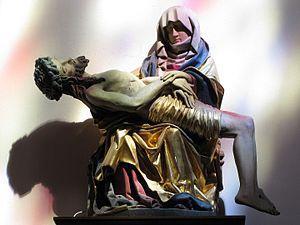
Alsace, Haut-Rhin, Église Saint-Martin (1869) d'Ensisheim (IA00074211)Vierge de Pitié (XVIe): This object is classé Monument Historique in the base Palissy, database of the French furniture patrimony of the French ministry of culture,
Ce tableau présente la liste de tous les monuments historiques de Ensisheim, classés ou inscrits.